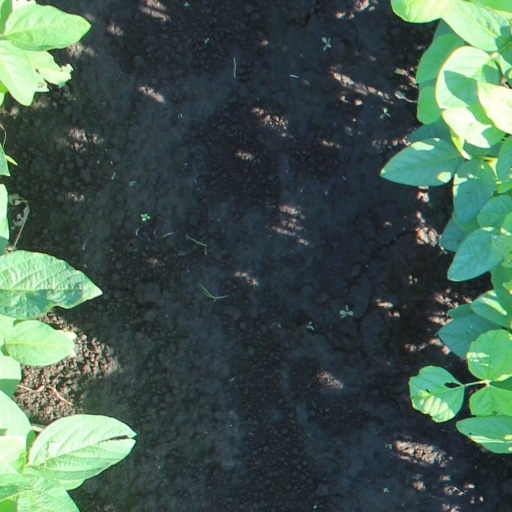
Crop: soybean